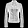
Label: Coat